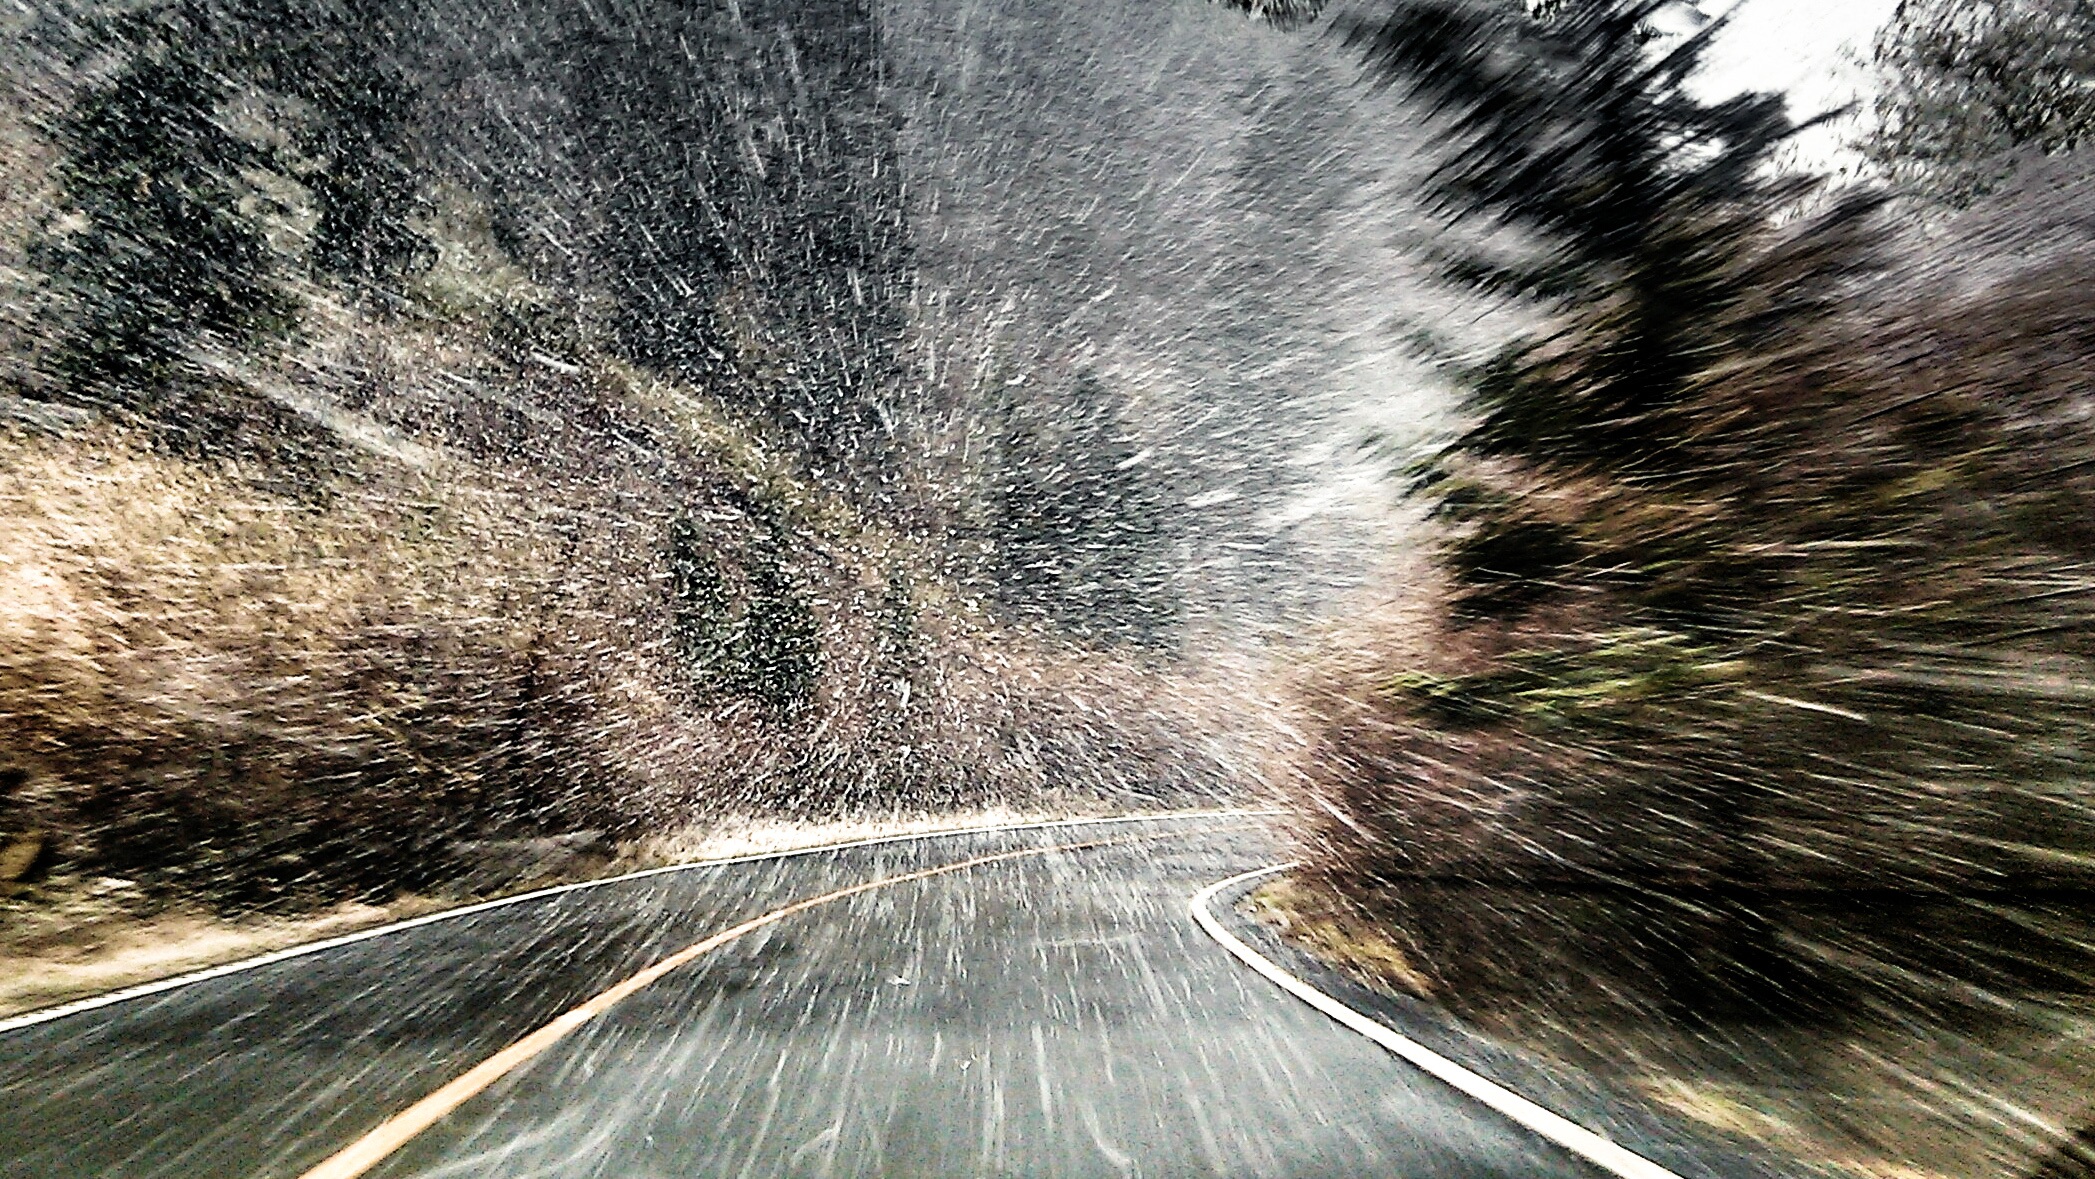
tree, water, nature, grass, snow, winter, road, sunlight, morning, view, frost, weather, season, waterway, infrastructure, racing, water feature, atmospheric phenomenon, woody plant, heavy snow